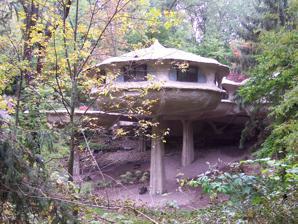
Building: Mushroom House
Country: United States of America
Year built: 1970
Contemporary residence in the town of Perinton, New York For the house in Ohio, see Mushroom House (Cincinnati) . For the psilocybin mushroom store, see Shroom House . Mushroom House The House in 2010 Alternative names Pod House General information Type Architecture school Architectural style Contemporary Location Perinton, New York Address 142 Park Road Pittsford , New York 14534 Coordinates 43°2′52″N 77°28′28″W / 43.04778°N 77.47444°W / 43.04778; -77.47444 Elevation 507 feet (155 m) Construction started 1970 Completed 1972 Renovated 2001 Client Robert and Marguerite Antell Owner Whitman family Height 30 feet (9.1 m) Technical details Structural system concrete and steel rods Floor count 2 Floor area 4,168 square feet Design and construction Architect(s) James H. Johnson The Mushroom House or Pod House is a contemporary residence in the town of Perinton, New York , which has been featured in television programs (like HGTV 's Offbeat America series) and books (like the Weird U.S. series) due to its whimsical appearance.  Patterned after umbels of Queen Anne's Lace , its brown color is more suggestive of mushrooms. The house was constructed for attorney-artist couple Robert and Marguerite Antell between 1970 and 1972 and was designated a town landmark in 1989. The structure is sited in a moderately-wooded ravine adjacent to Powder Mills Park.  The house itself comprises four 80 ton pods which rest on reinforced concrete stems of 14 to 20 feet in height. These fan out from three feet in diameter where they connect to the pods to five feet at the base. The sides of each pod's "cap" are completely windowed.  One pod serves as the living and dining area, one as the kitchen, and two as sleeping areas.  An additional "half pod" provides an open deck area. The house has three bedrooms and three bathrooms in 4,168 square feet. In February 2012, the house sold for $729,000, after the original asking price of $1.1 million failed to attract a buyer. Another view of the house See also Earl Young (architect) References